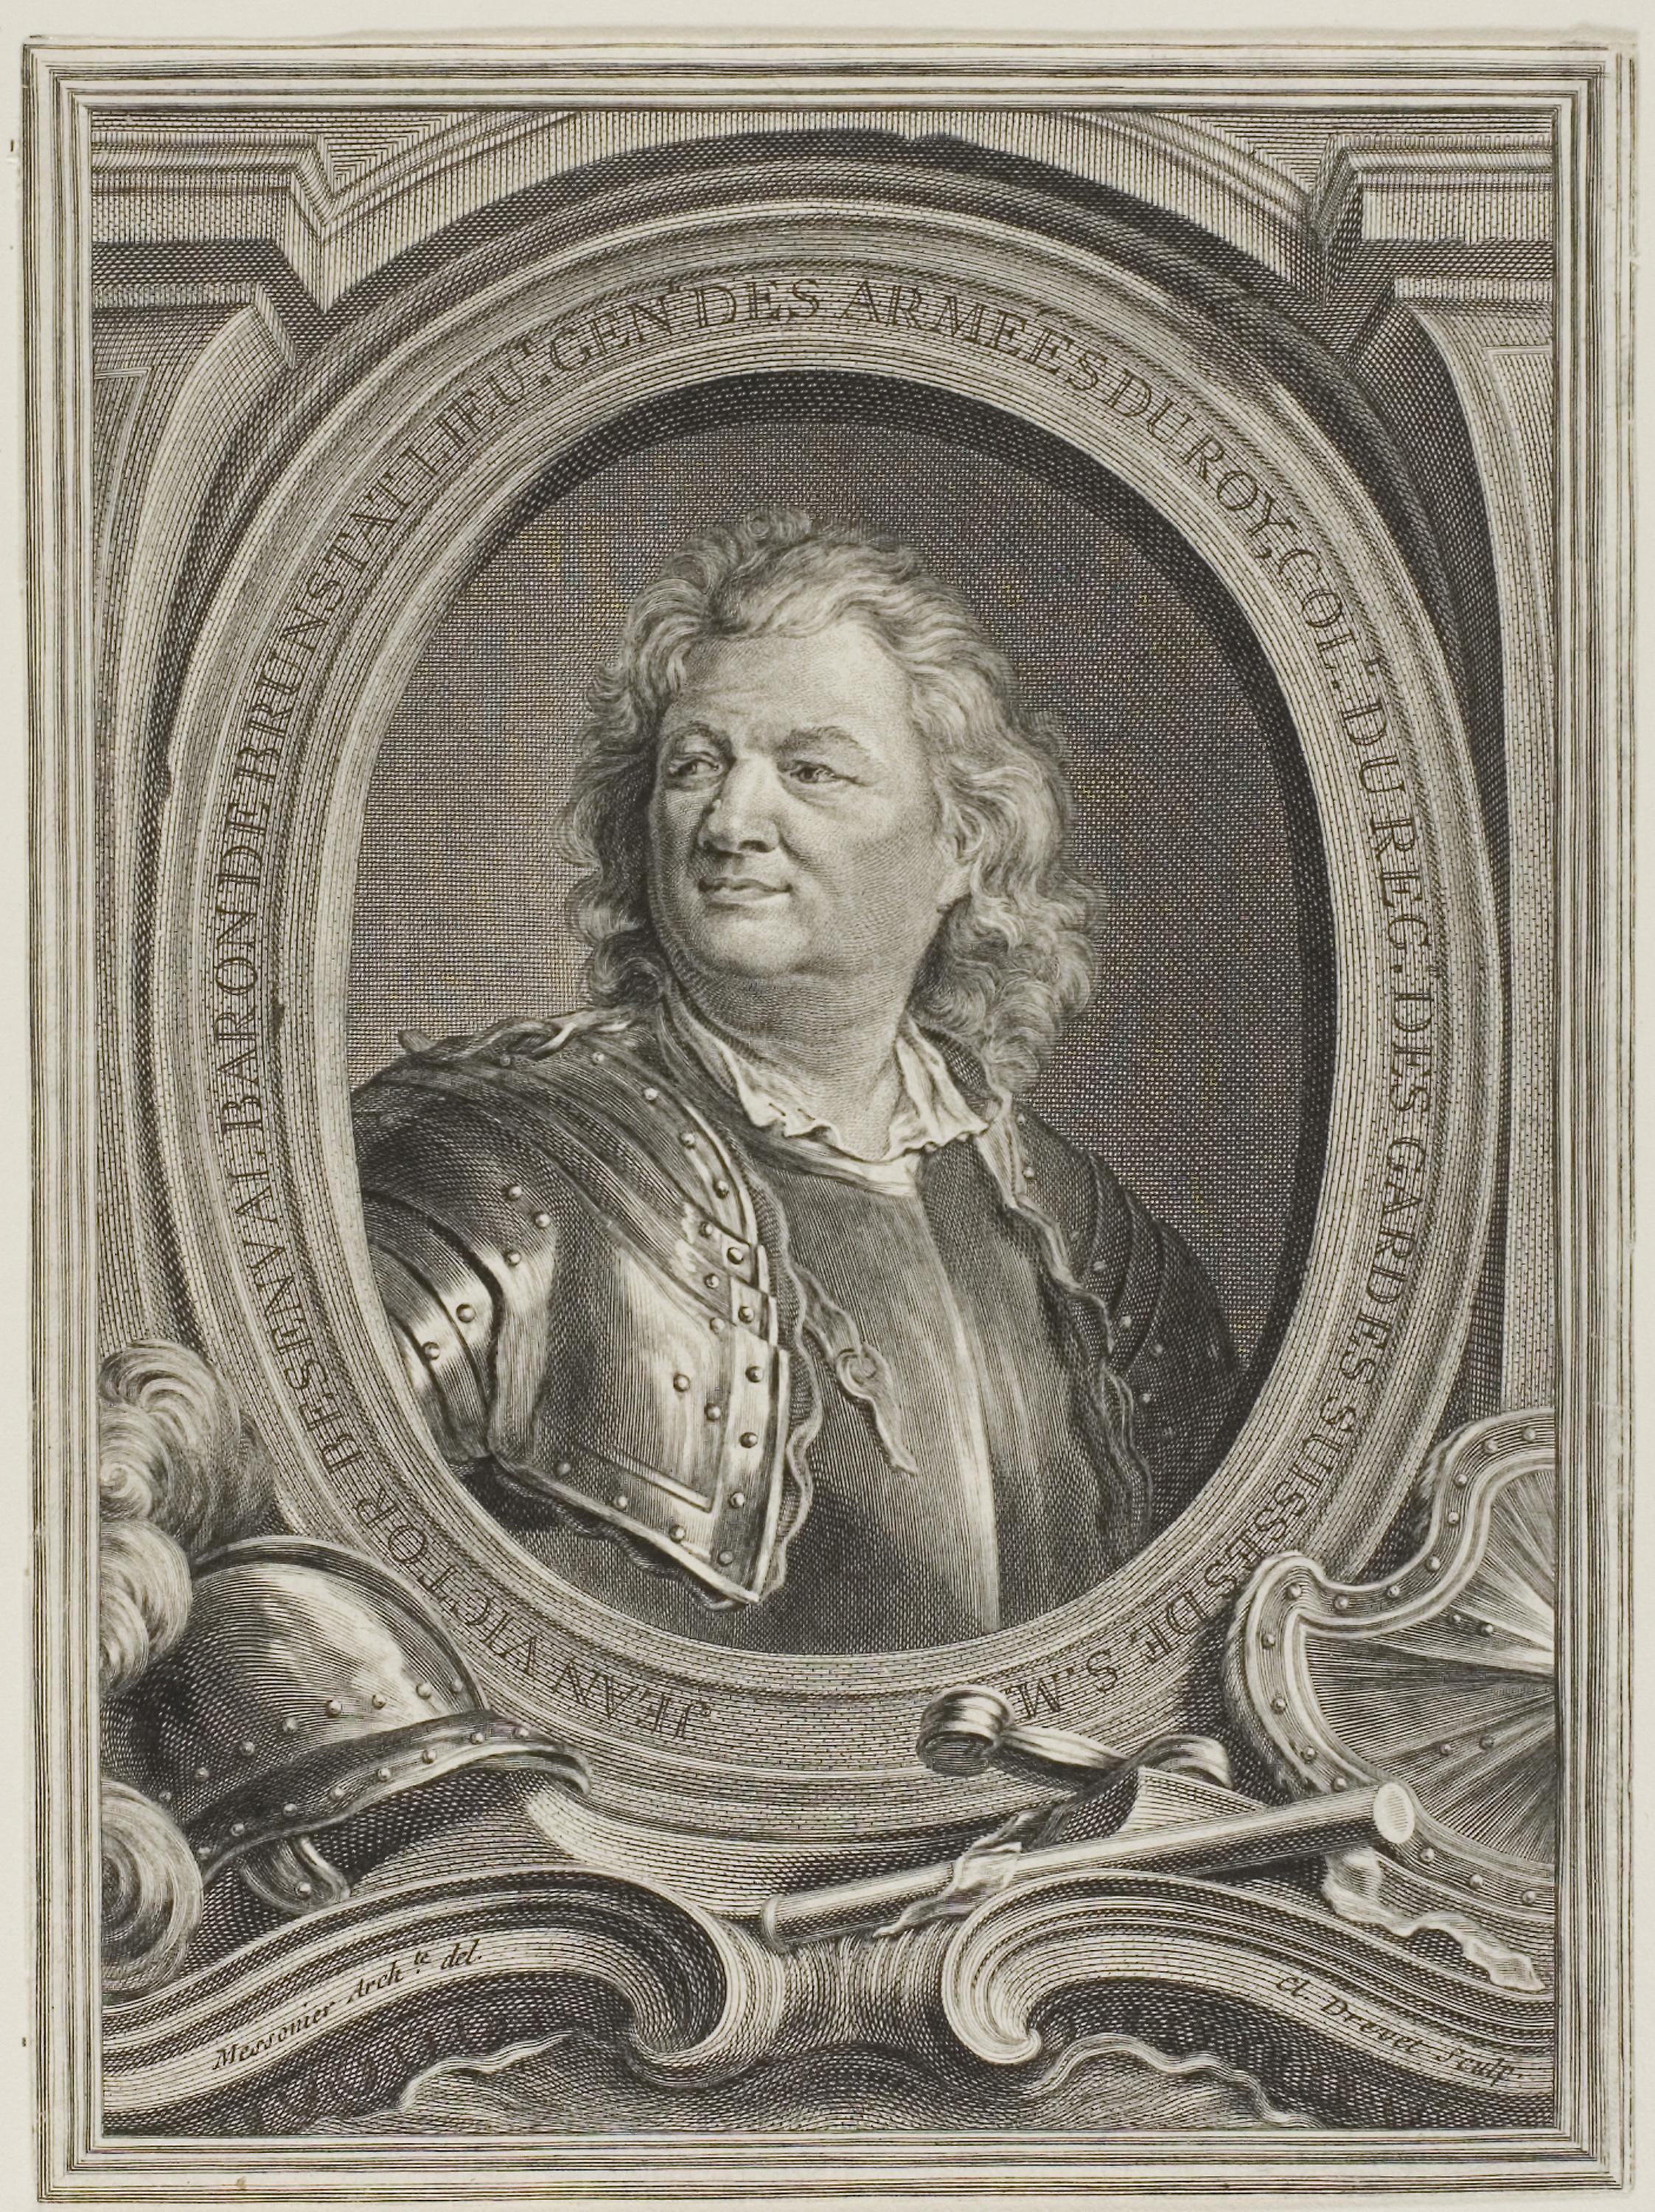
portrait, picture frame, history, art, stone carving, artwork, black and white, painting, stock photography, self portrait, visual arts, currency, ancient history